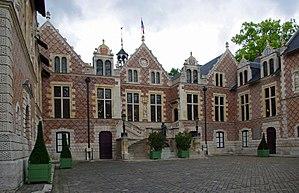
Hôtel Groslot, Orléans, France, 2012
Orléans [ɔʁleɑ̃] est une commune française du centre-nord de la France, située à environ 120 kilomètres au sud de Paris. Siège du conseil de la métropole d'Orléans, la ville est également le chef-lieu du département du Loiret et de la région Centre-Val de Loire, ce qui en fait la métropole la plus proche de Paris.